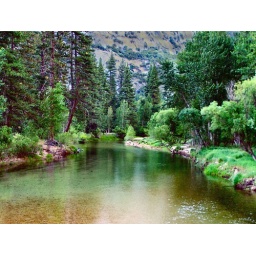
the lake in hill